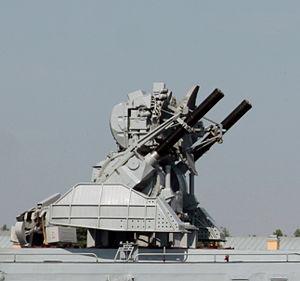
AK-630 est un système de défense anti-aérien automatique d'origine soviétique. Il s'agit d'un canon rotatif à 6 tubes de 30 mm de type Gatling contenu dans une tourelle navale. Le système est développé par Tula arms en URSS. Le système AK-630 est monté sur une tourelle guidée par le système de guidage radar et électro-optique MR-123-02.